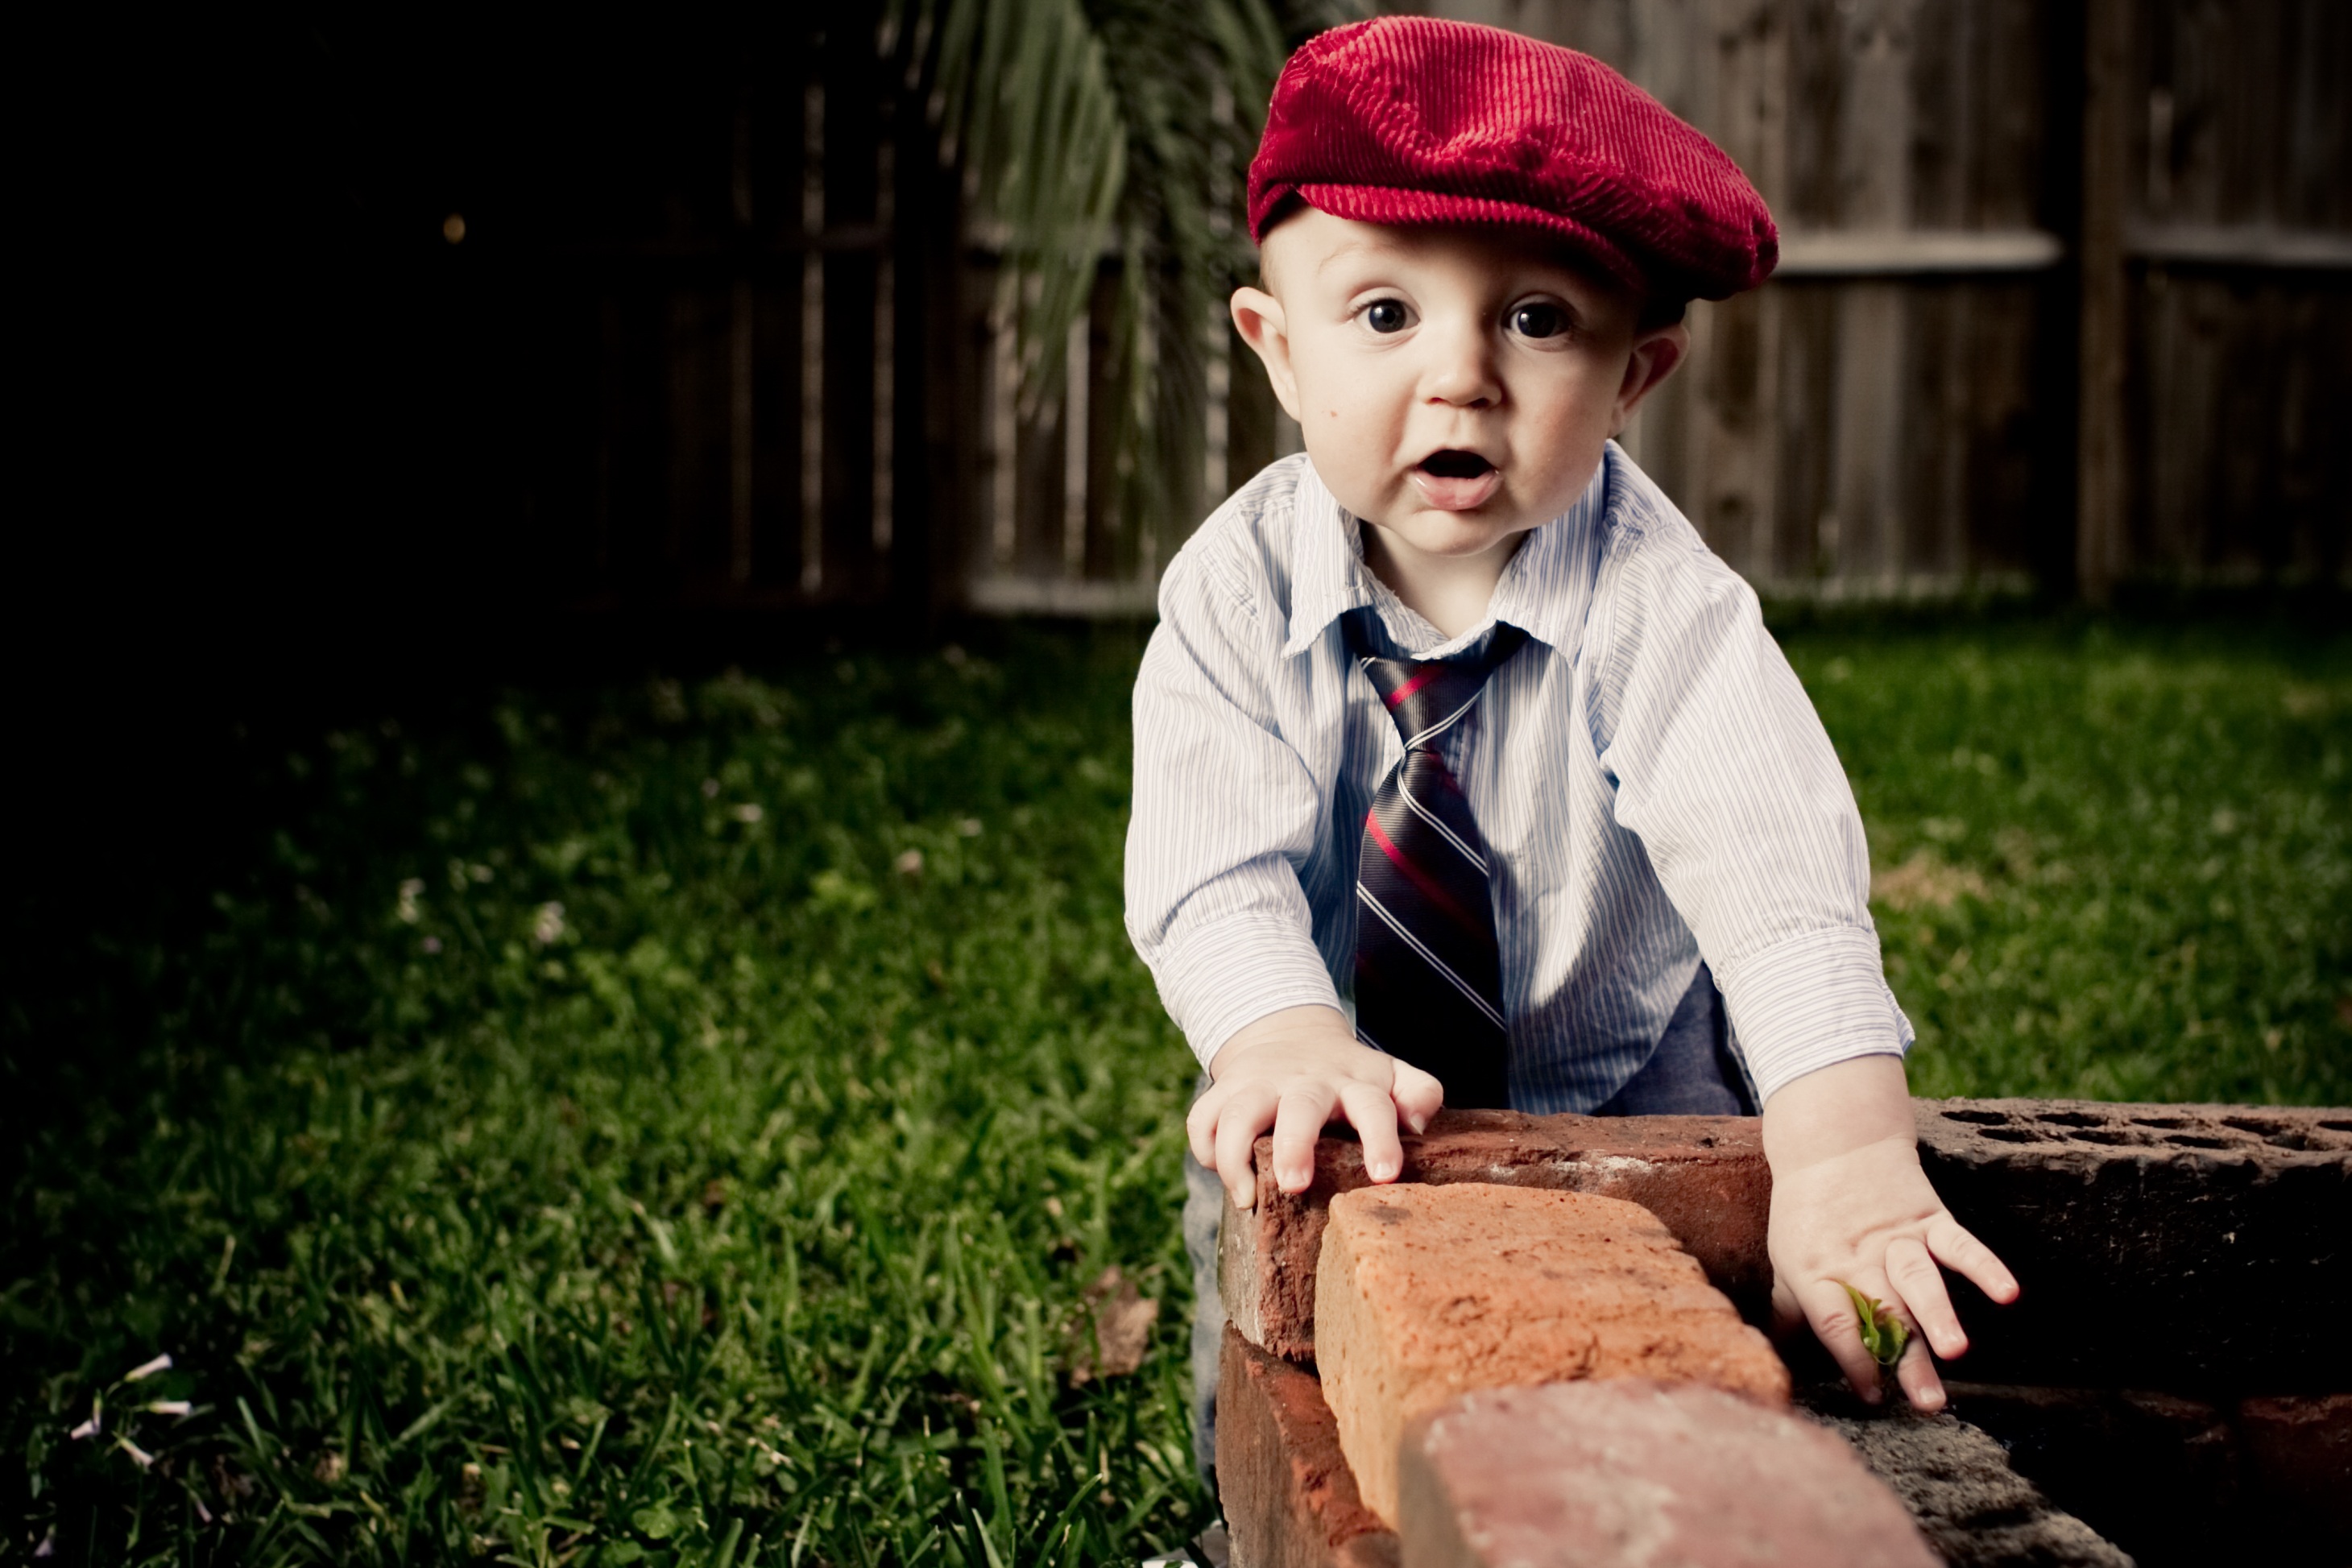
man, person, girl, photography, male, portrait, red, sitting, child, lady, baby, beret, toddler, photograph, beauty, bebe, necktie, portrait photography, human positions